Vengara, Malappuram district

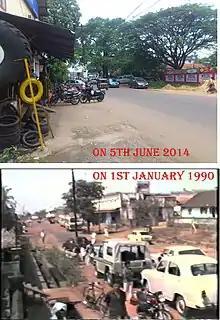
Vengara Now and Then

The population is predominantly Muslims followed by Hindus, with few Christians. The major source of income is remittances from family members employed in Gulf countries. Other occupations include retail and agriculture.